Henry Raikes

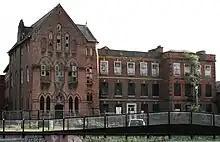
Dee Side House, Chester

As he grew famous, people wanted to see his image. In 1841, a portrait of him by Benjamin Faulkner was exhibited in Chester for the public to see, free of charge. In 1844, a local firm of booksellers advertised prints of an engraving by Frederick Lewis for sale at a guinea each.